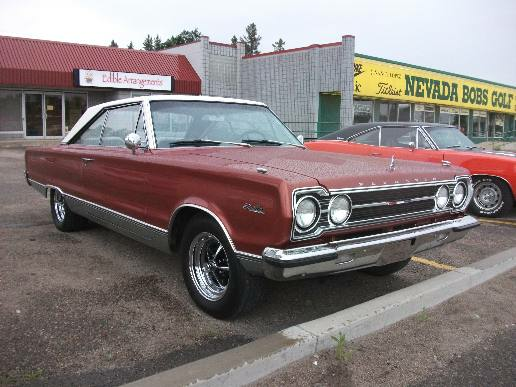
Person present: No